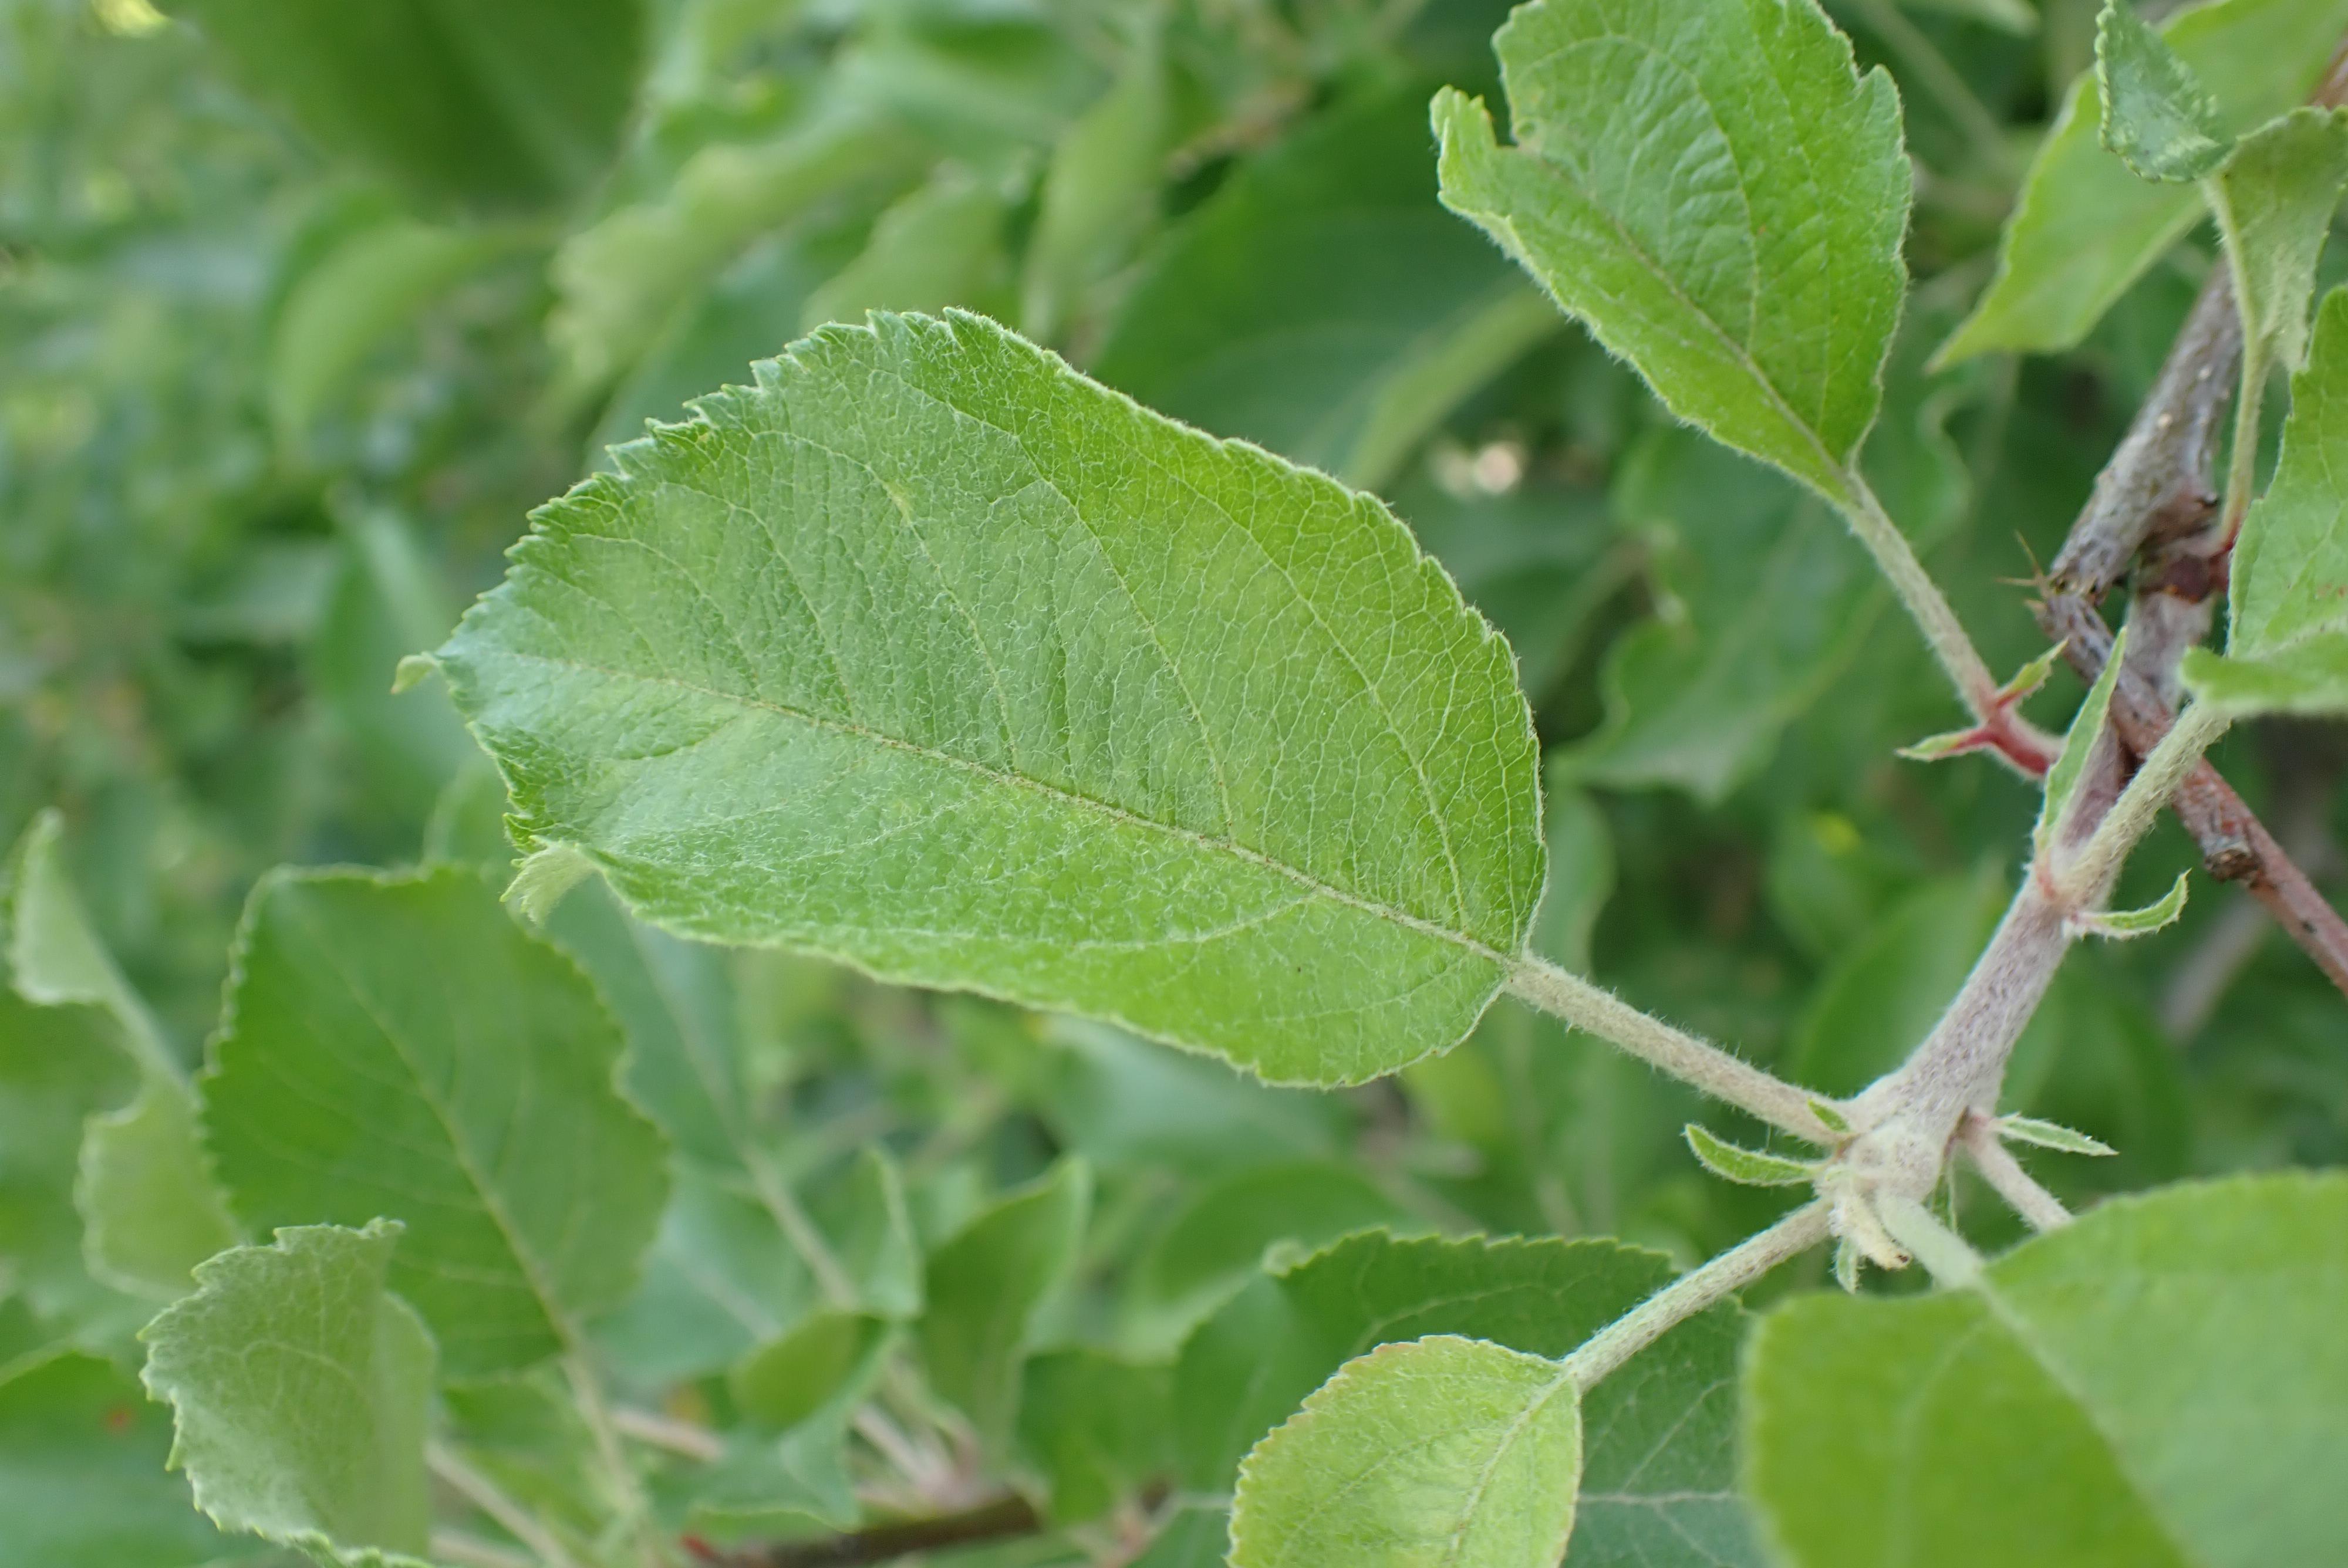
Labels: healthy